Foochow Mission Cemetery

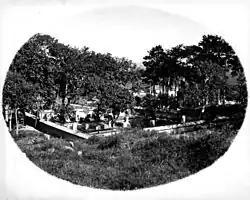
Foochow Mission Cemetery, by G. E. Morrison

Foochow Mission Cemetery (Foochow Romanized: "Iòng-muó-dìng") was a Protestant cemetery once located on the north and south side of a hill at the west end of Maiyuan Road, Cangshan District, Fuzhou, China. Covering an area of about , Foochow Mission Cemetery had been the burial ground for the Western Protestant missionaries, medical practitioners and consuls who died in Fuzhou (then known as Foochow) since the founding of the Mission in 1847. Until 1949 there were more than 400 burials, with all tombs in size and neatly aligned. The cemetery was demolished during the Cultural Revolution.